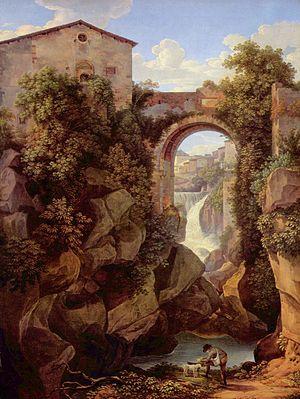
Johann Christian Reinhart, né le 24 janvier 1761 à Hof et mort le 9 juin 1847 à Rome, est un peintre et graveur allemand. Il est l'un des fondateurs, avec Joseph Anton Koch, de la peinture de paysage classique allemande.
Tivoli est une ville de la province de Rome, dans la région du Latium, en Italie. Très ancienne cité datant d'avant la colonisation romaine, elle fut, selon la tradition et quelques éléments archéologiques, fondée en 1215 av. J.-C., bien que ses plus anciens vestiges, que constituent les murs d'enceinte, datent du IVᵉ siècle av. J.-C. Elle connut, sous le nom de « Tibur », un apogée durant la période romaine, avec la construction par l'empereur Hadrien de sa résidence de villégiature, la villa d'Hadrien, au début du IIᵉ siècle. Durant toute cette période, la ville s'enrichit grâce à l'extraction de travertin, servant à la construction des palais romains, et également grâce à ses eaux thermales réputées. De la Renaissance au XIXᵉ siècle, divers cardinaux et papes relèvent l'attrait de la ville par la construction de la villa d'Este, qui reste l'un des plus importants exemples et modèles de jardins d'eau de cette période, ayant attiré de très nombreux artistes européens, peintres, poètes ou musiciens voyageant dans la campagne romaine.